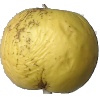
Label: golden_apple